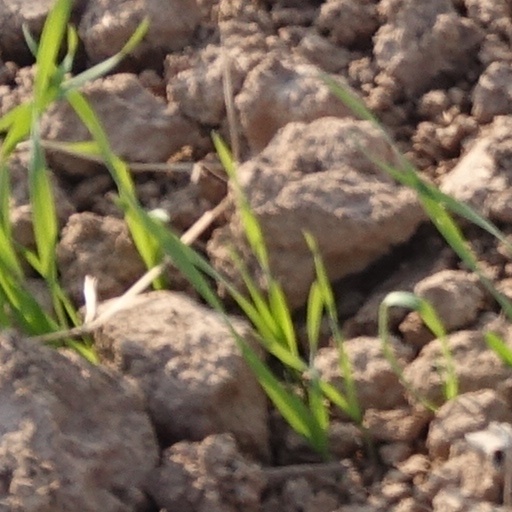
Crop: wheat